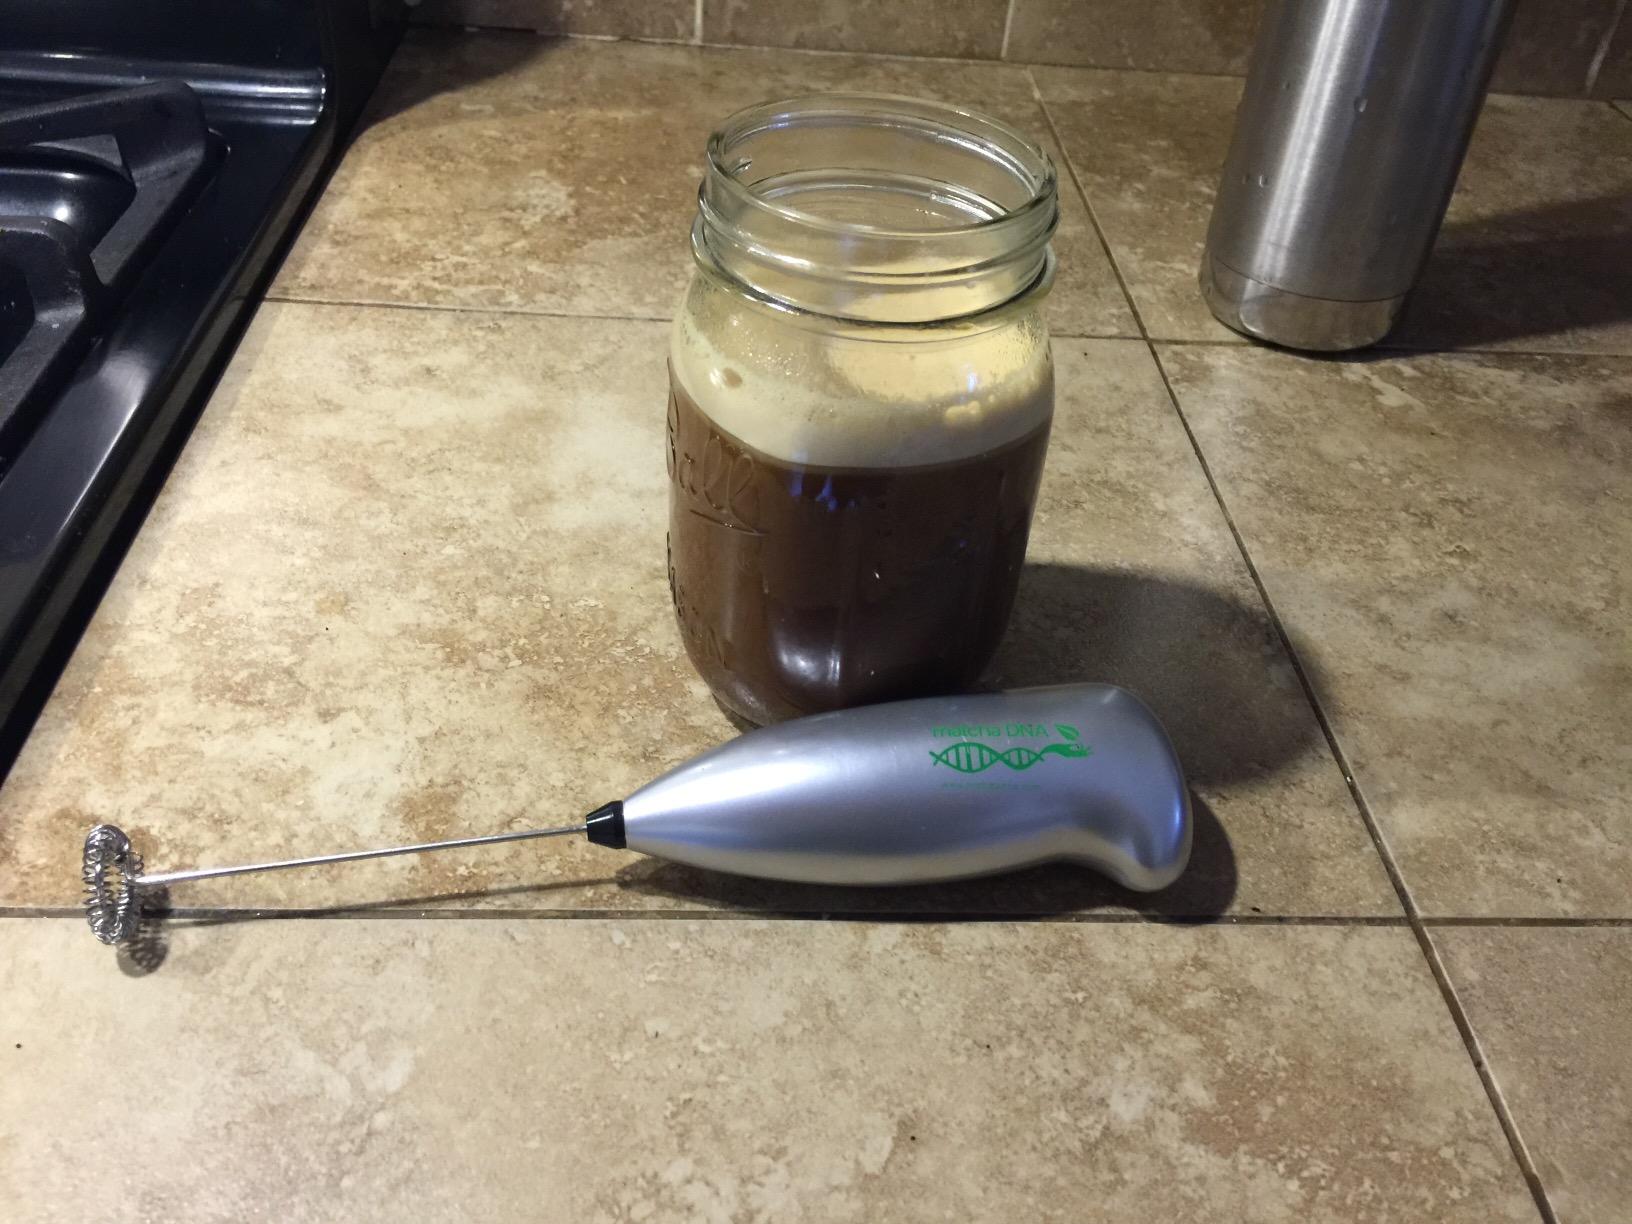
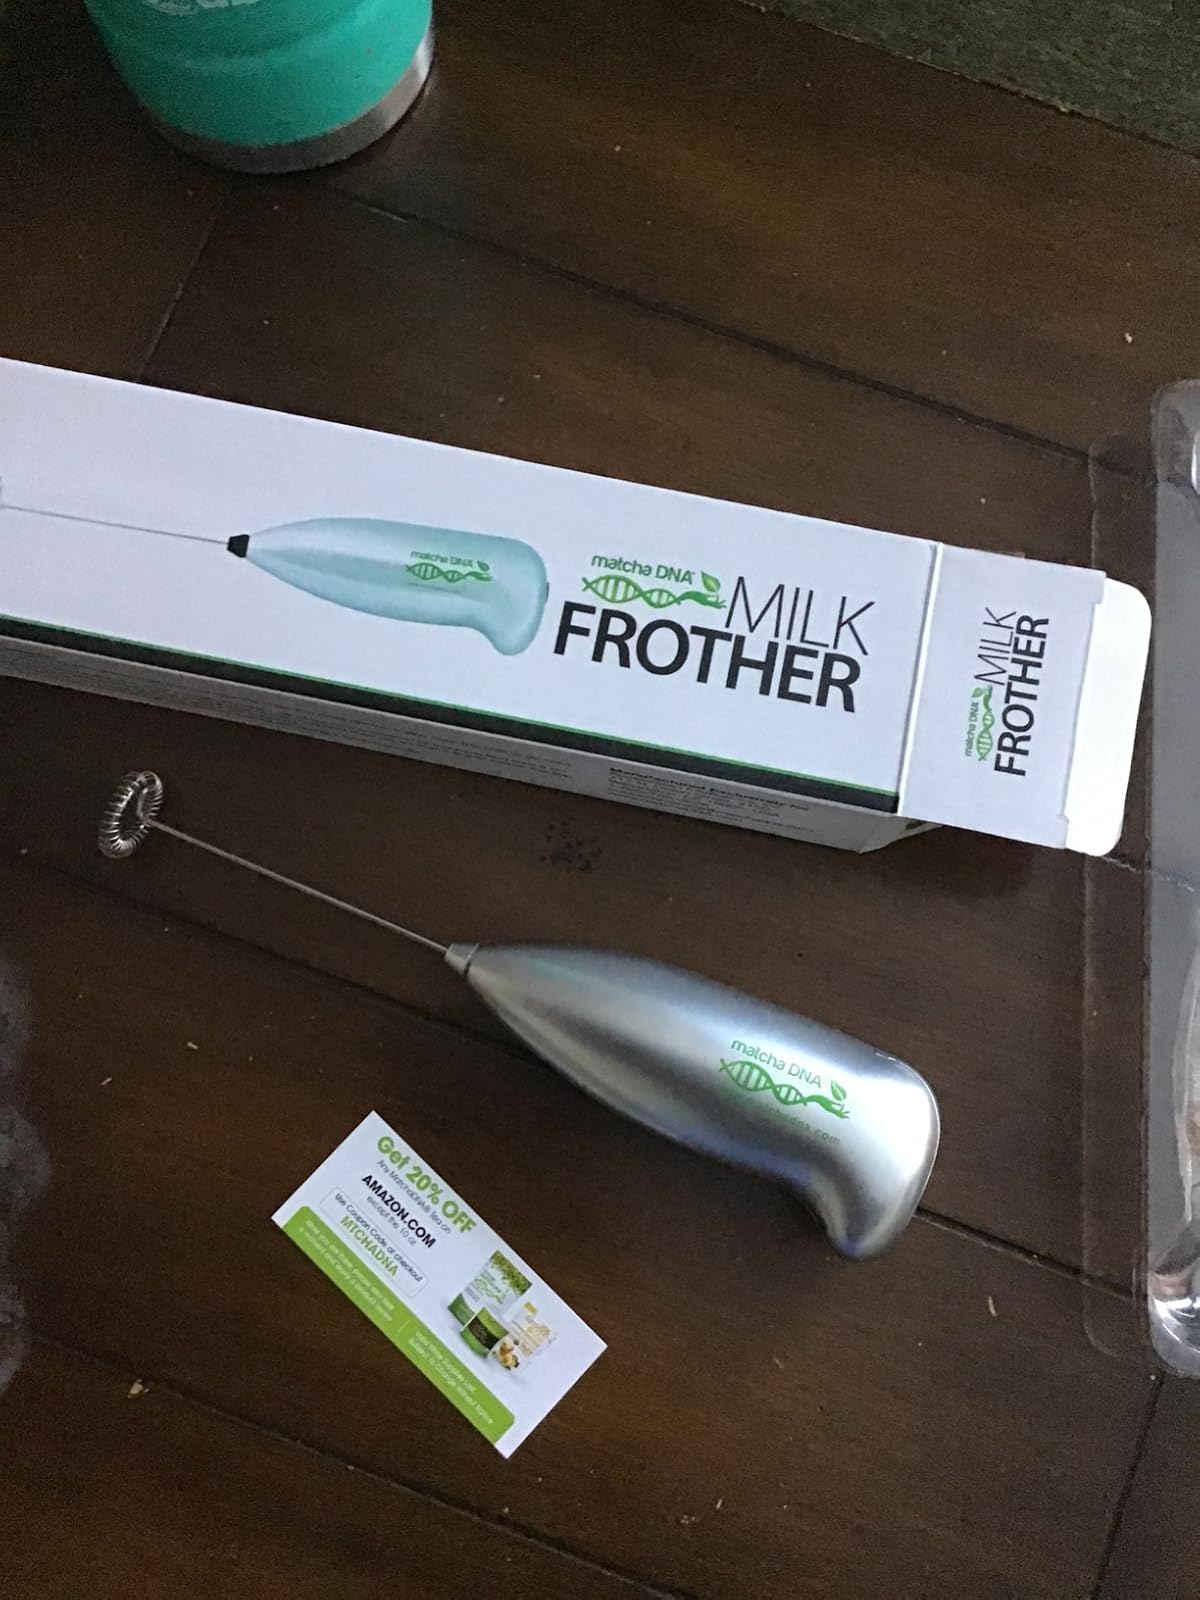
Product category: items_mixer
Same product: yes